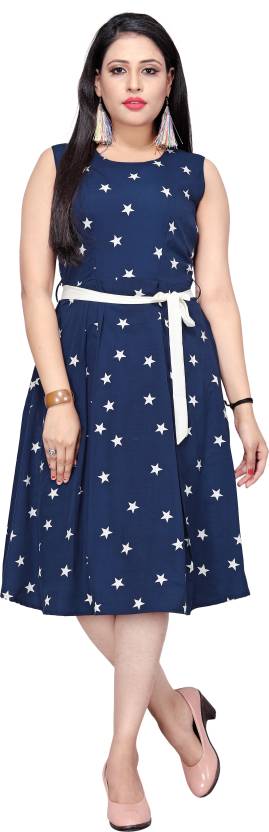
Product: Women A-line Multicolor Dress
Price: ₹221
Colors: Multicolor
Pattern: Printed
Description: Multi Color print Knee length dress, has a Boat-neck, stylish back detail. Material & Care Crepe,Machine-wash and hand wash This pretty all season dress has a sexy boat Neck, Floral Print, stylish back and A-line Style. Make you more beautiful, fashion, sexy and elegant. Occasions: Beach, Outdoor, Party, Cocktail, Vacation, Wedding, Club, Dating, Evening or daily wear. This dress available 5 Sizes: XS,S, M, L,XL.and search our brand name “Micozy” for more collection
Other details: Perfect size and shape for all Womens & Girls - this style Dress comes in 5 different sizes(XS-34,S-36,M-38,L-40,XL-42).